Convolutional code

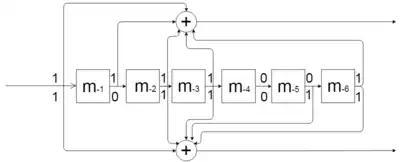
Shift-register for the (7, [171, 133]) convolutional code polynomial. Branches: formula_20, formula_21. All of the math operations should be done by modulo 2.

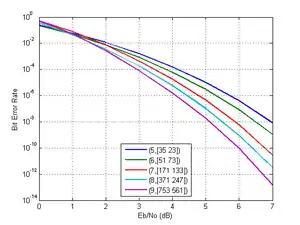
Theoretical bit-error rate curves of encoded QPSK (soft decision), additive white Gaussian noise channel. Longer constraint lengths produce more powerful codes, but the complexity of the Viterbi algorithm increases exponentially with constraint lengths, limiting these more powerful codes to deep space missions where the extra performance is easily worth the increased decoder complexity.

In fact, predefined convolutional codes structures obtained during scientific researches are used in the industry. This relates to the possibility to select catastrophic convolutional codes (causes larger number of errors).